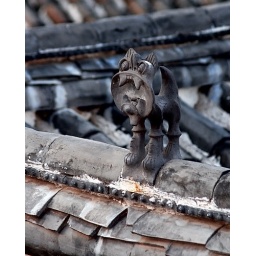
Many Lijiang homes were protected by a roof tops cats